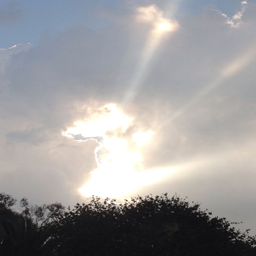
angel in the sky ... constitutional republic !